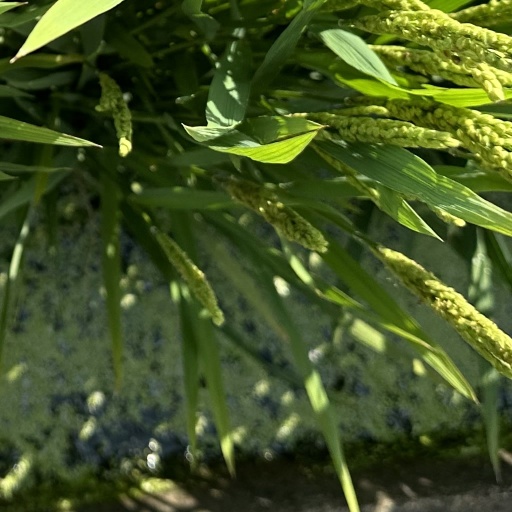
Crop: rice